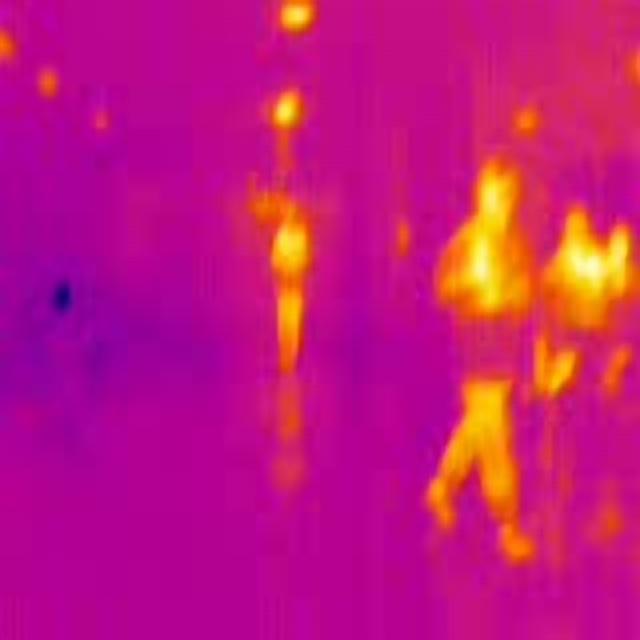
Detected objects:
label: person
label: person
label: person
label: person